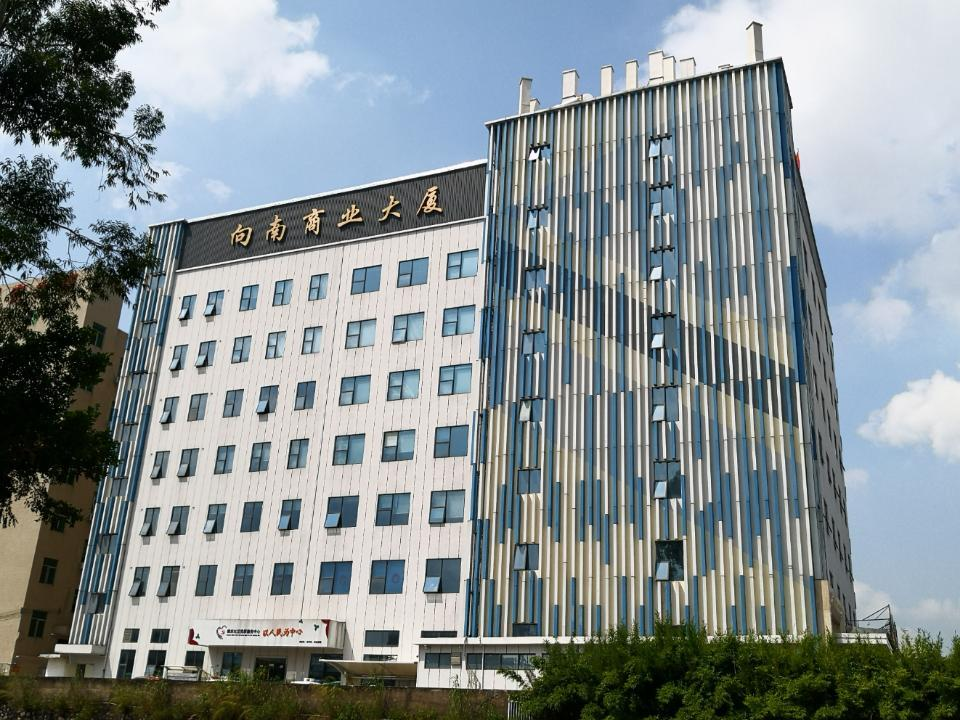
地标名称：向南商业大厦
所在城市：深圳市·龙华区